Question: Please indicate a possible affordance area of the bench that can be used for sitting
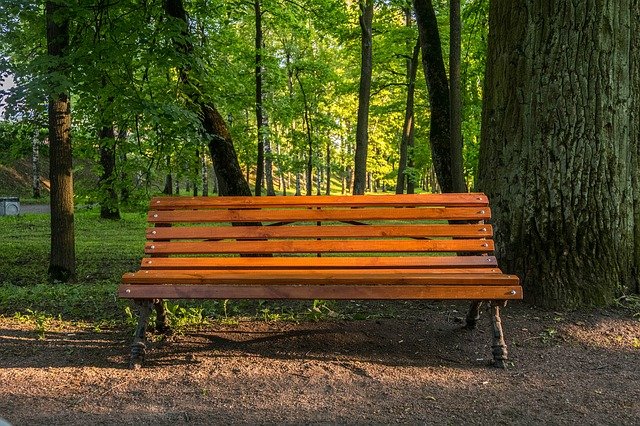
Answer: [125.5, 261, 519.5, 288]